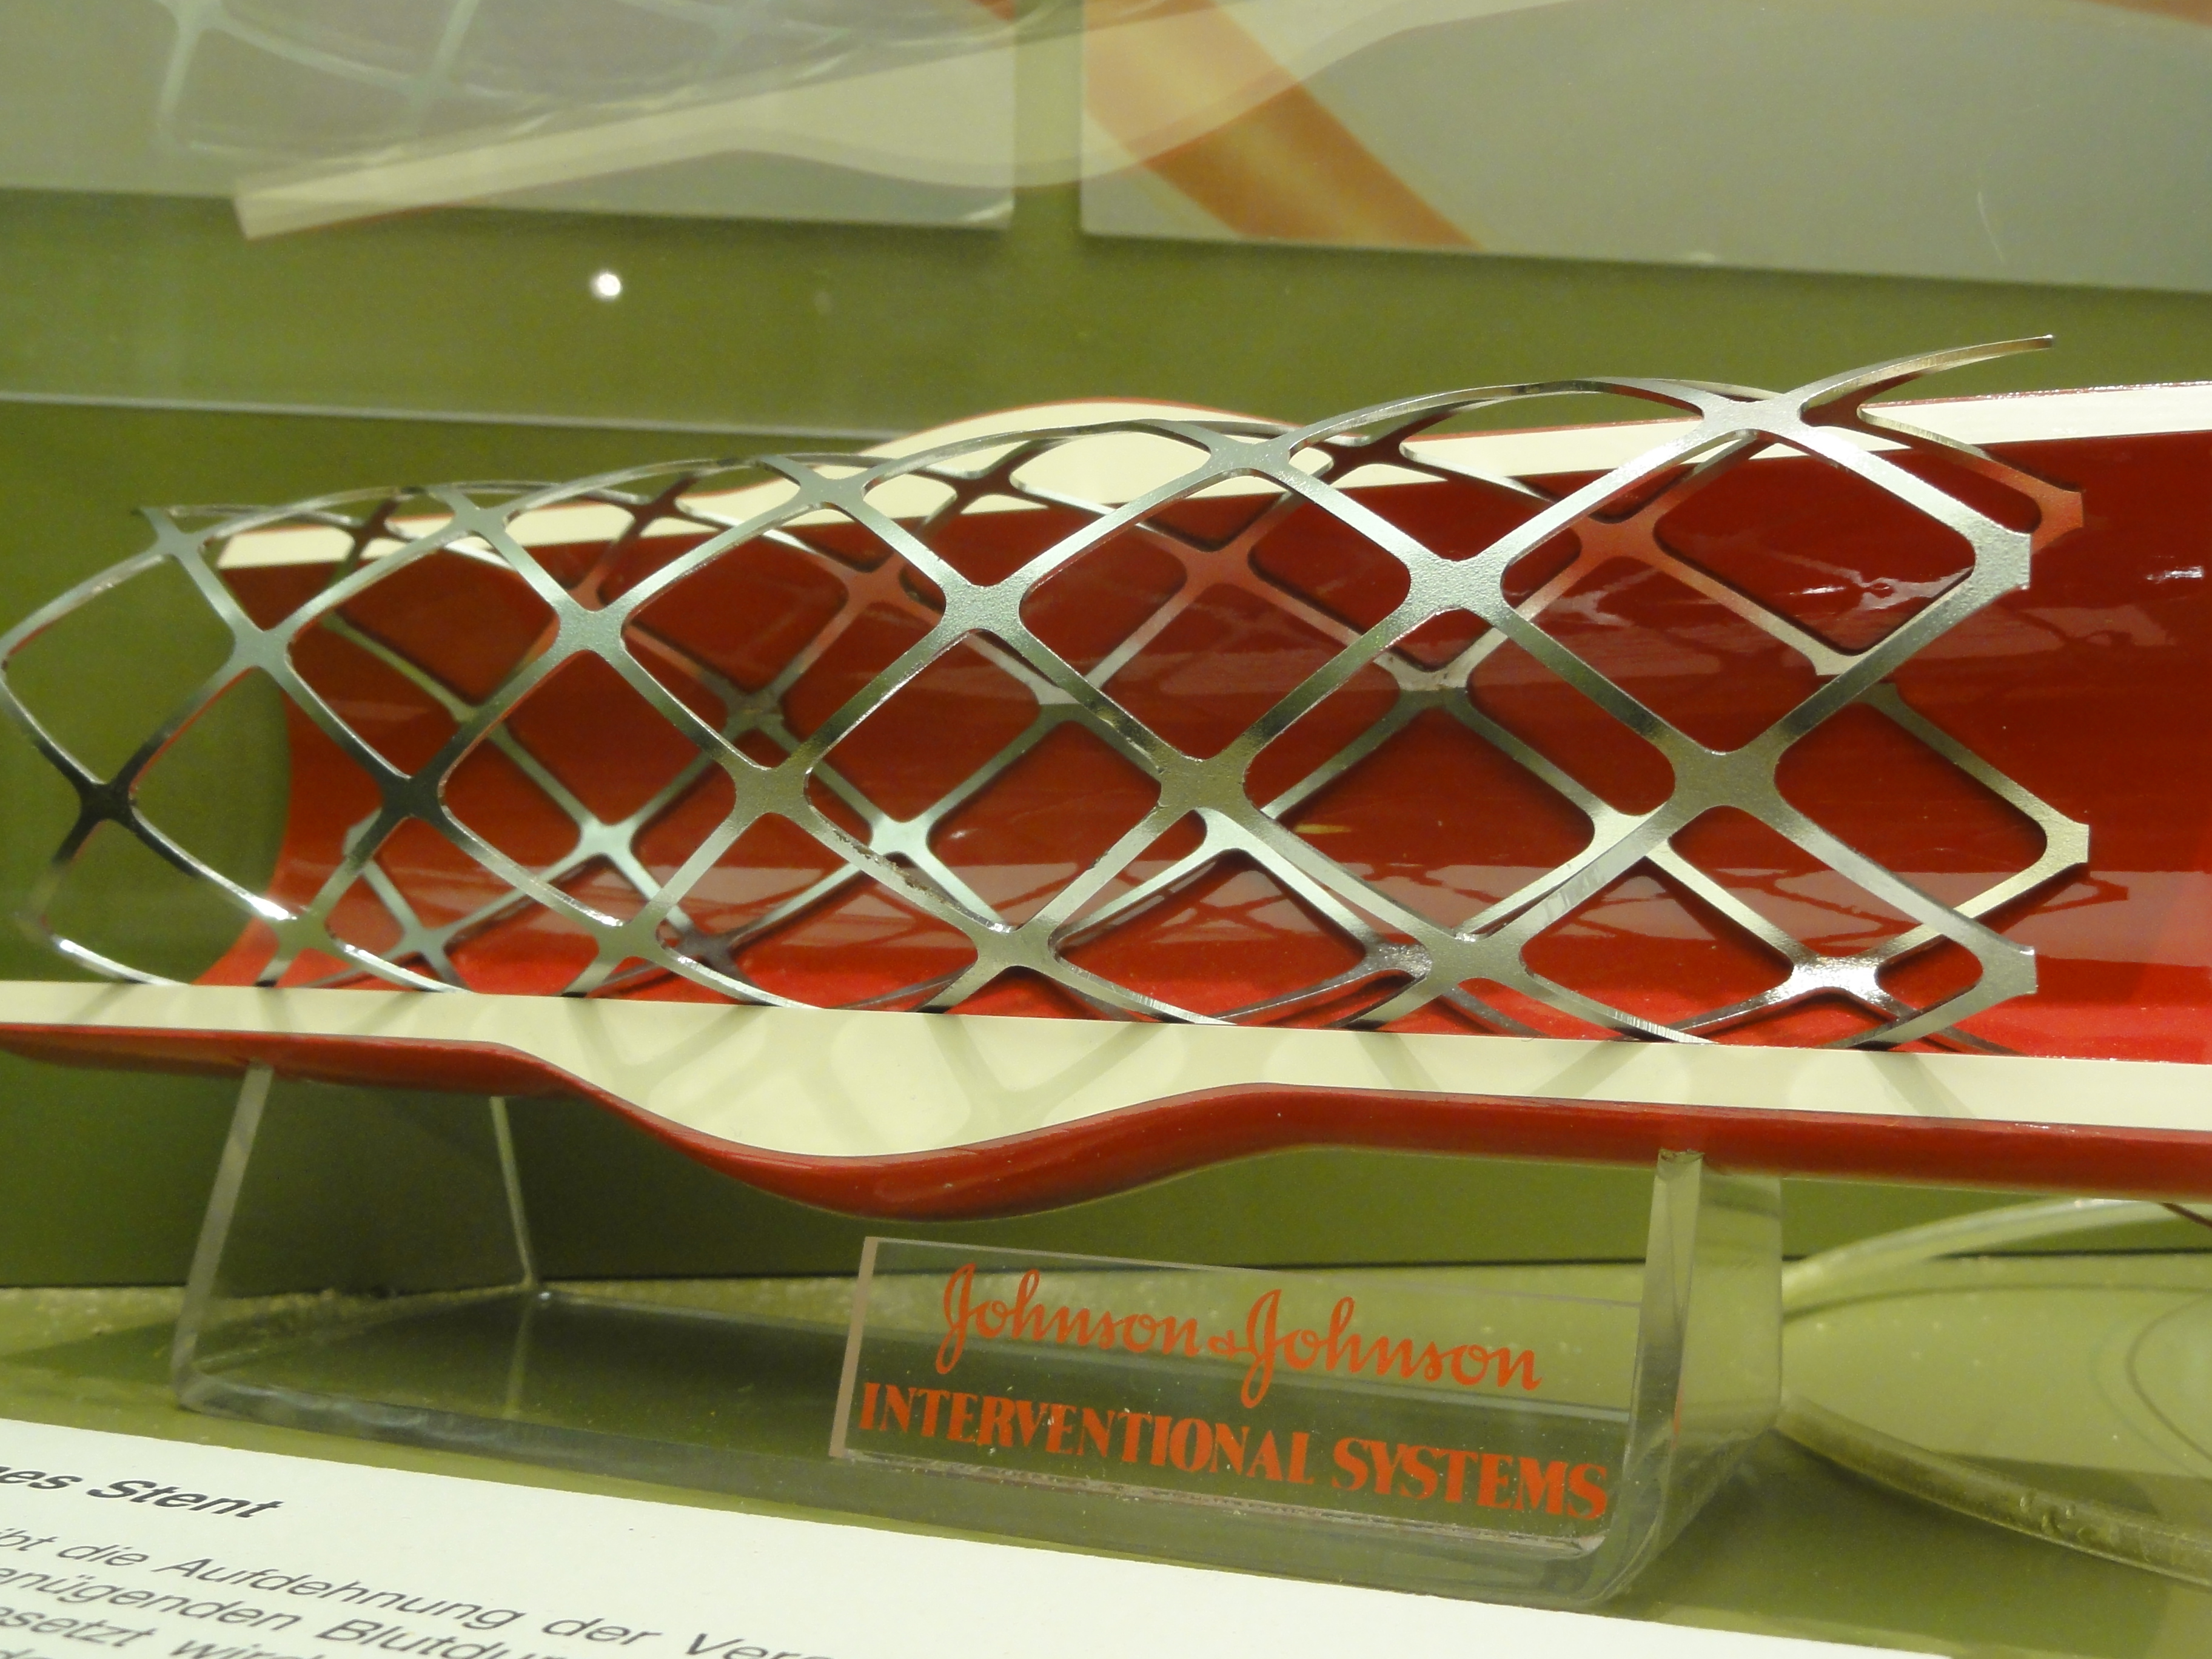
Stent, vergrößertes Modell mit Modellvene
Specialty: biomedical engineering / devices
Image credit: User:Mattes